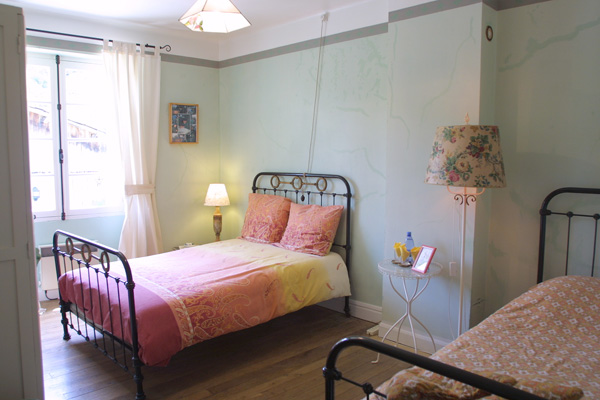
Room type: bedroom